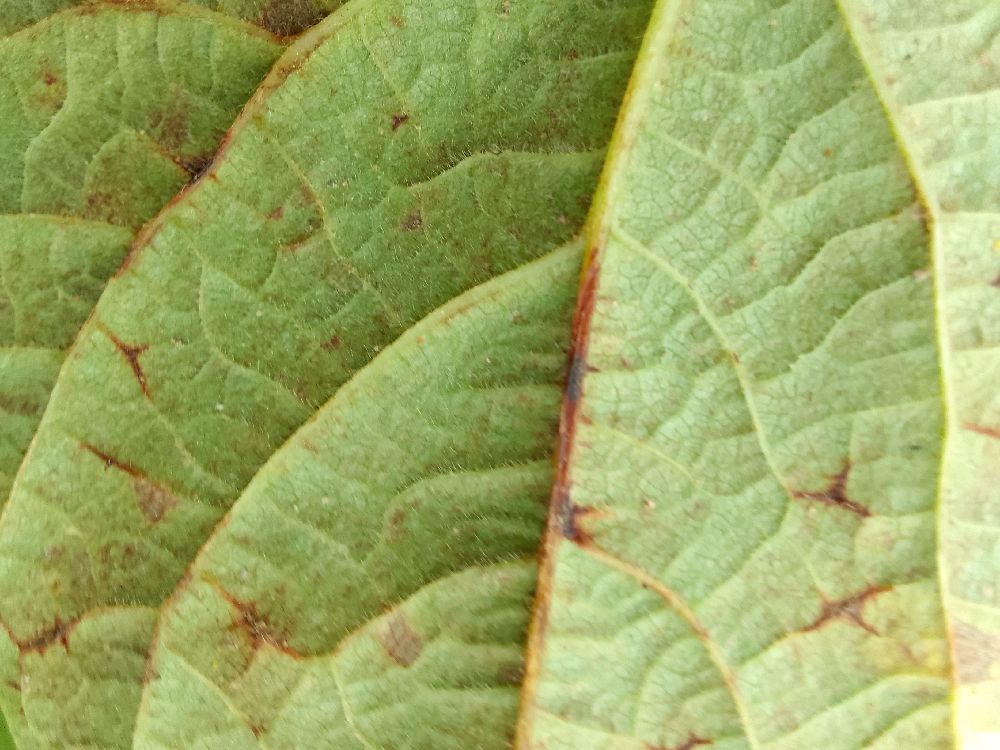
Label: anthracnose